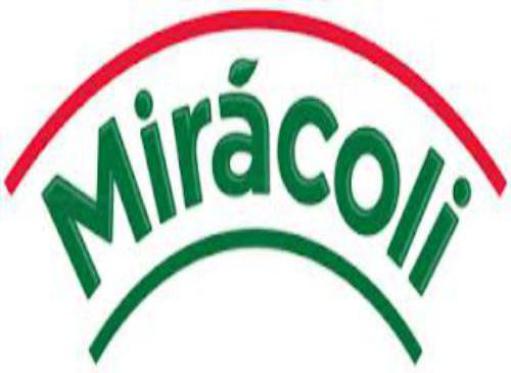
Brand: miracoli
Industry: Food